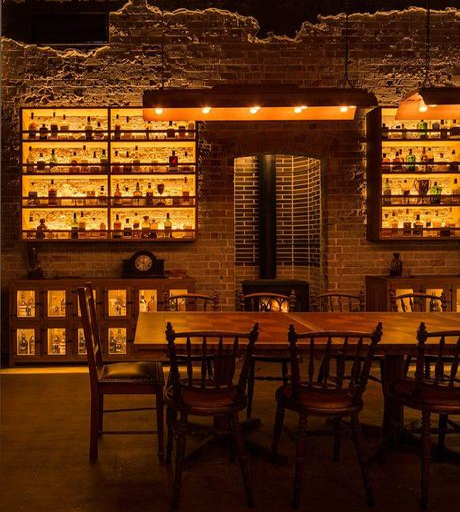
the lock in a secret hidden bar in the grounds